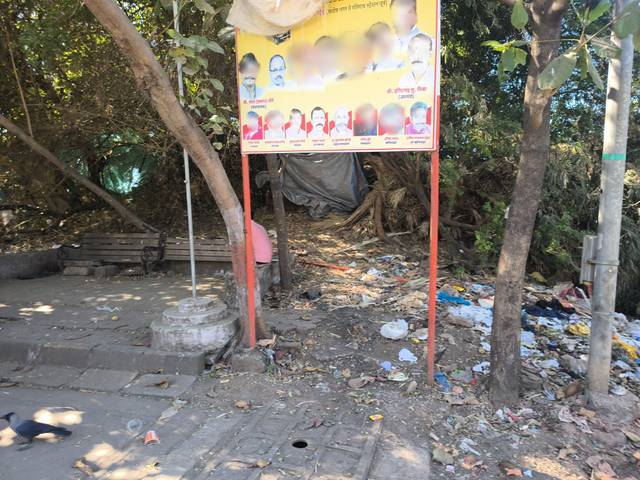
Region: India
Coordinates: 19.168, 72.877